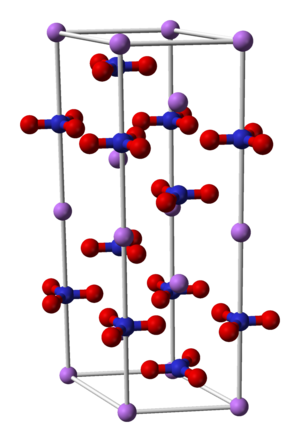
Le nitrate de lithium est un composé inorganique, de formule LiNO₃. C'est le sel de lithium de l'acide nitrique.